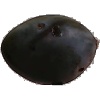
Label: Plum 3